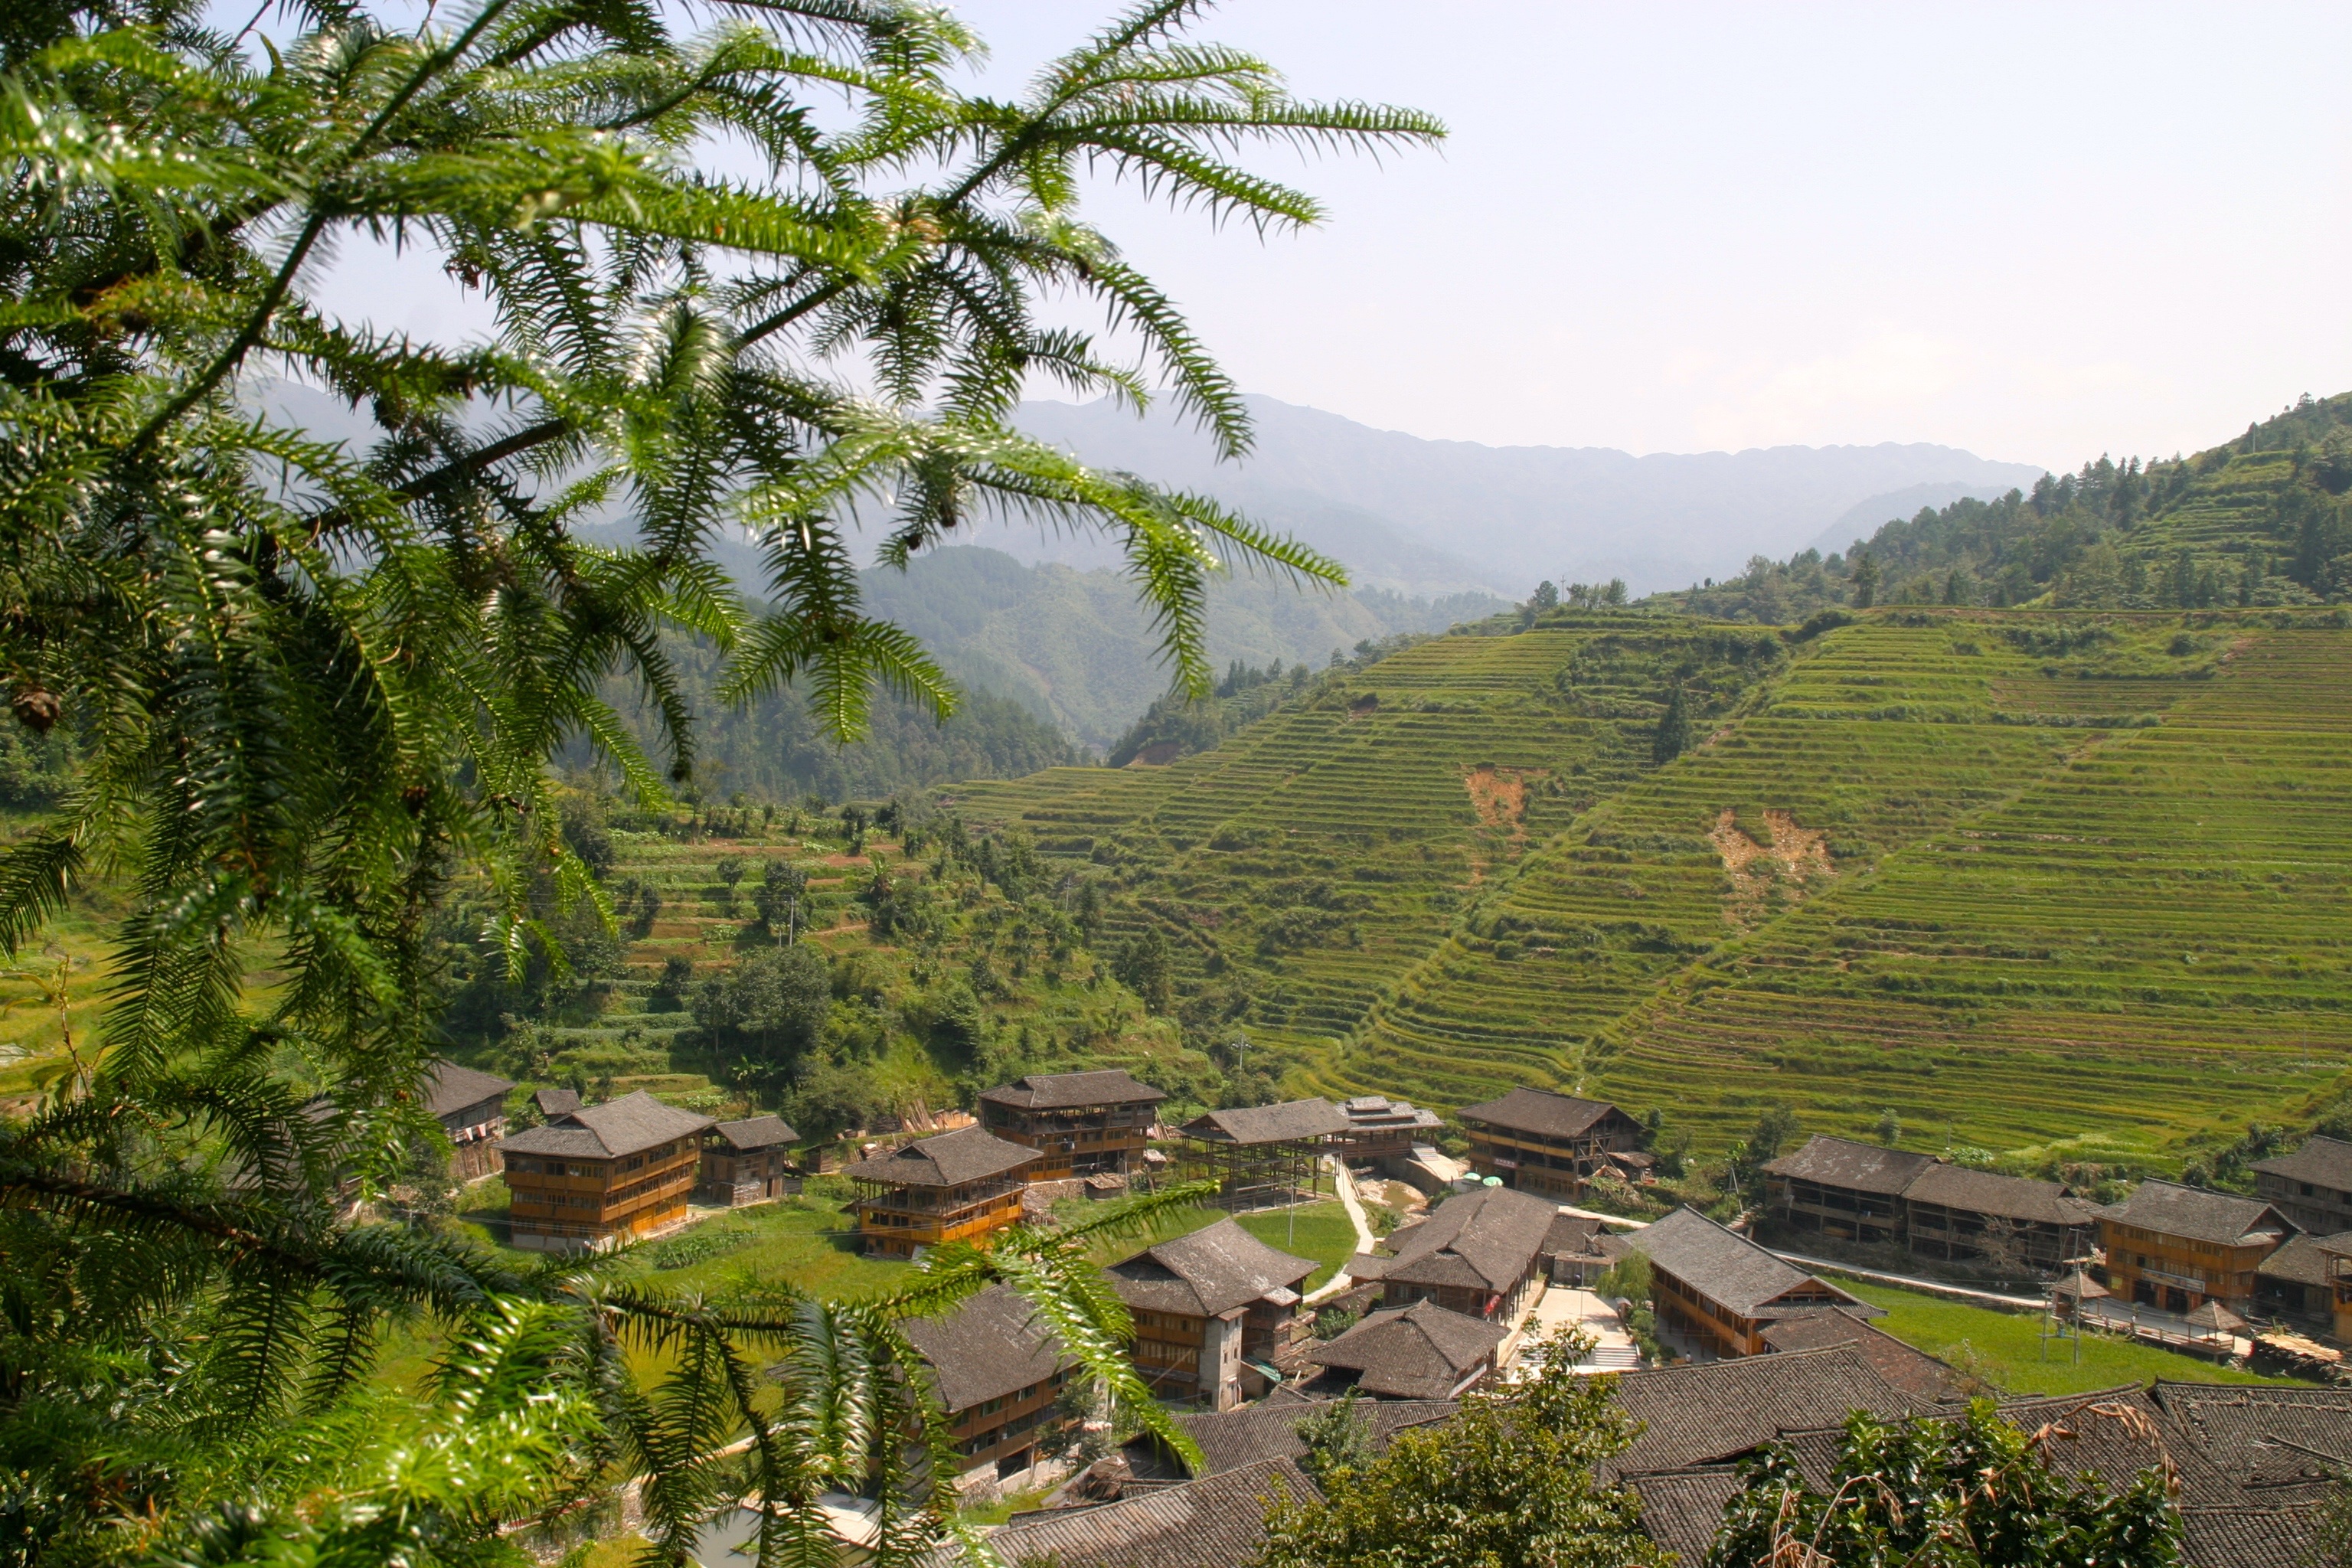
landscape, mountain, field, hill, valley, mountain range, village, jungle, asia, rice, terrace, rainforest, plantation, plateau, ecosystem, rural area, rice fields, hill station, rice plantations, geographical feature, mountainous landforms